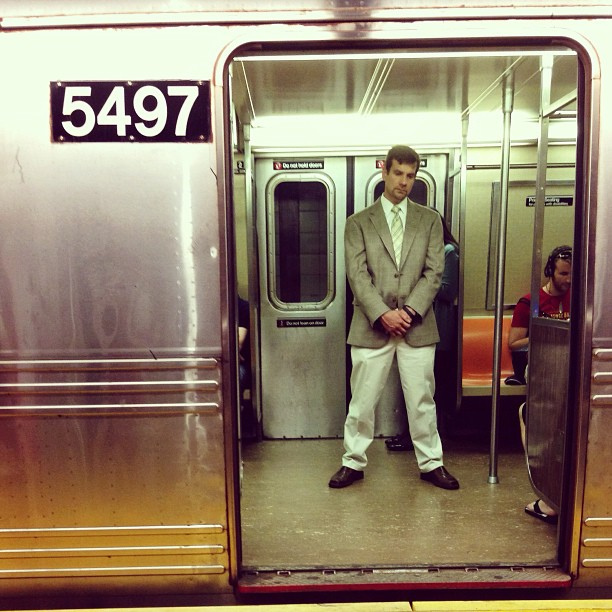
A man standing inside of a subway train next to doors.

A man is standing in the door of the train.

He is standing in the doorway of a train.